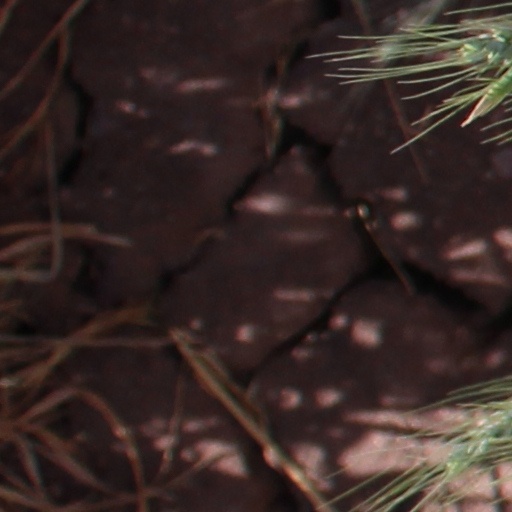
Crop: wheat